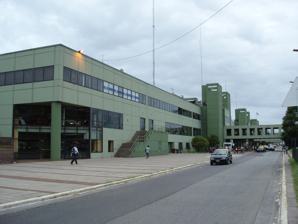
Building: Retiro bus station
Country: Argentina
Year built: 1983
Bus station in Buenos Aires, Argentina Retiro Bus Station General information Location Av. Antártida Argentina 1175 Retiro, Buenos Aires Argentina Coordinates 34°35′14″S 58°22′28″W / 34.58722°S 58.37444°W / -34.58722; -58.37444 Owned by Government of Argentina Operated by Terminal Buenos Aires S.A. Platforms 75 gates Connections Line C (Buenos Aires Metro) at Retiro Construction Platform levels 3 Parking 366 spaces Other information Website www.tebasa.com.ar History Opened May 1, 1983 Passengers 40,000 (daily) Main hall and concession stands Retiro bus station ( Spanish : Terminal de Ómnibus de Retiro ) is the main bus terminal in Buenos Aires, Argentina .  It is situated in the Retiro district, two blocks north of Retiro railway station . Overview The station was commissioned in 1980 by the municipal government under Mayor Osvaldo Cacciatore . Designed by Fernando Serra, Jorge Valera, and Raúl Petrucci, the station was inaugurated in 1983. The station, nearly 400 metres (440 yd) in length, includes 75 gates and is accessible from the parking lot via five elevated walkways. Buses depart from Retiro for all parts of Argentina, and for the neighbouring countries of Uruguay , Brazil , Paraguay , Bolivia , and Chile , as well as for Lima, Peru .  Buses are operated from the terminal by over 100 Argentine and foreign companies. Other services at the station include gift shops, a bar, numerous fast food concessions, a pharmacy, paramedics, a Bank of the City of Buenos Aires branch, and the Integral parcel service. The bus station has been operated since 1993 by Teba S.A., a private company. Plans for the refurbishment of the terminal were announced in 2016. See also Transportation in Argentina Retiro railway station ( Belgrano , Mitre , San Martín ) Retiro underground station ( Line C , Line G , Line H ) References